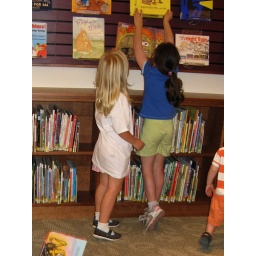
Eager readers discover the Kids Place book wall in the Portola Valley Library.